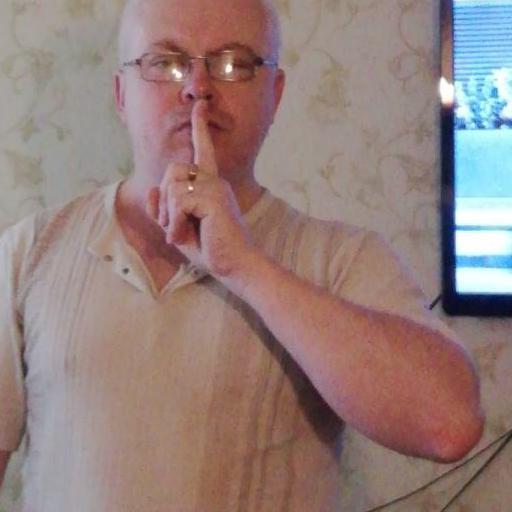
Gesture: mute